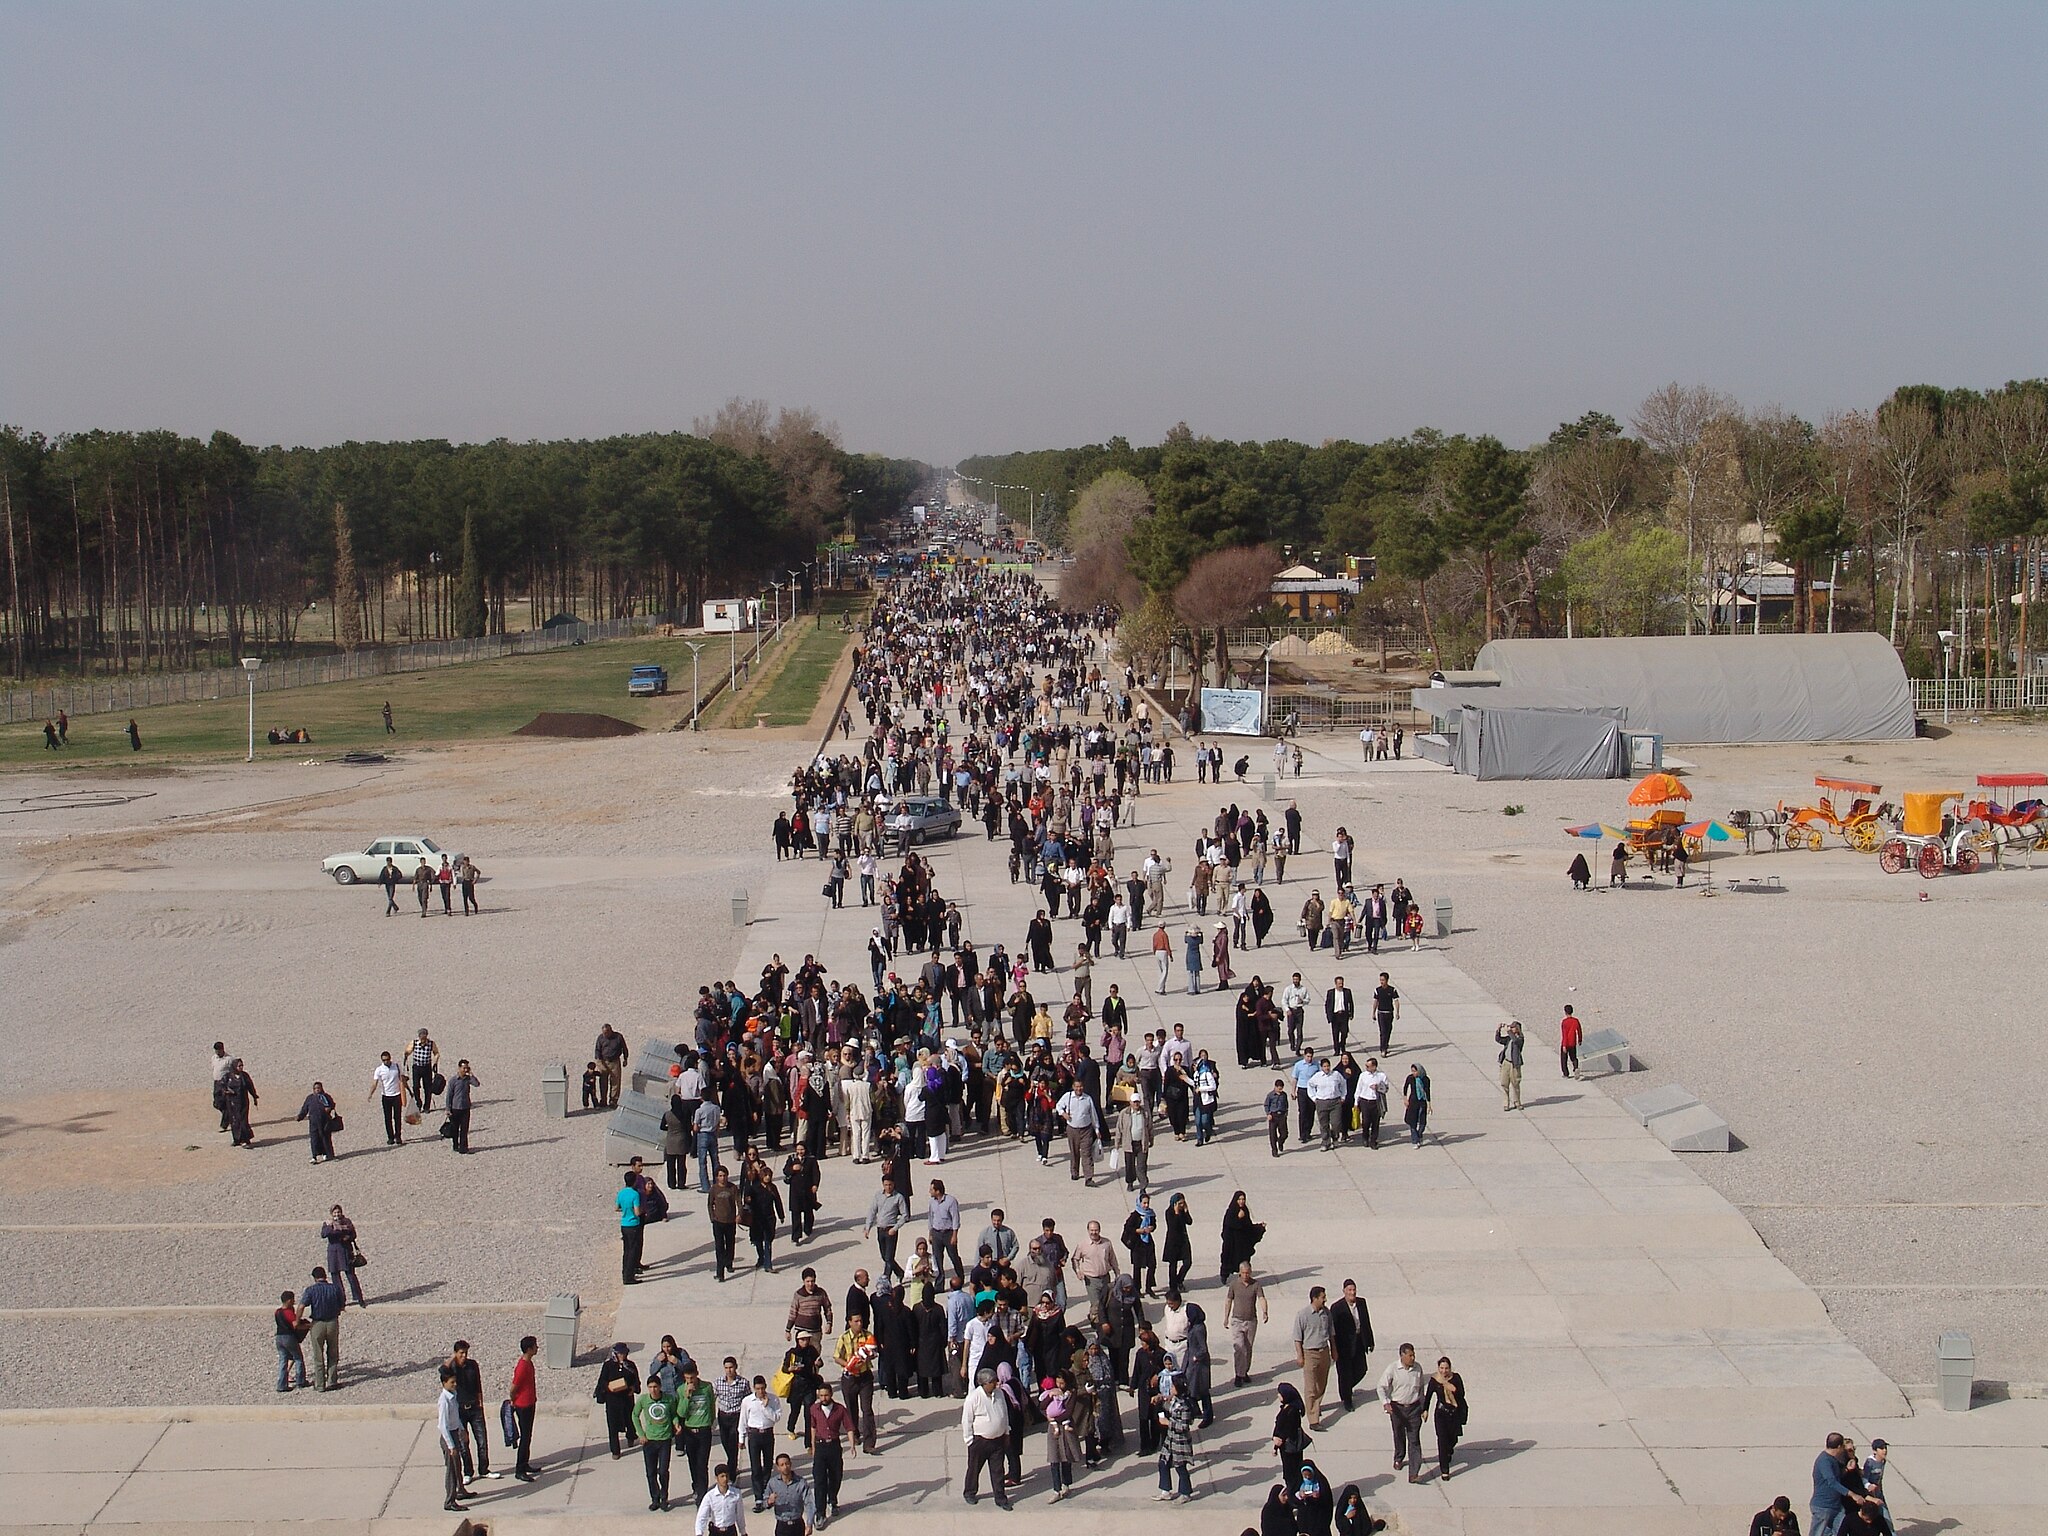
Title: Persepolis-Darafsh 1 (42)
Description: Persepolis
Date: 2008-03-20 09:10:42
Categories: GFDL, Taken with Sony DSC-F828, License migration redundant, Self-published work, Files with coordinates missing SDC location of creation, 2008 in Persepolis, People in Persepolis, Photos by Darafsh Kaviyani, Terrace Stairway of Persepolis